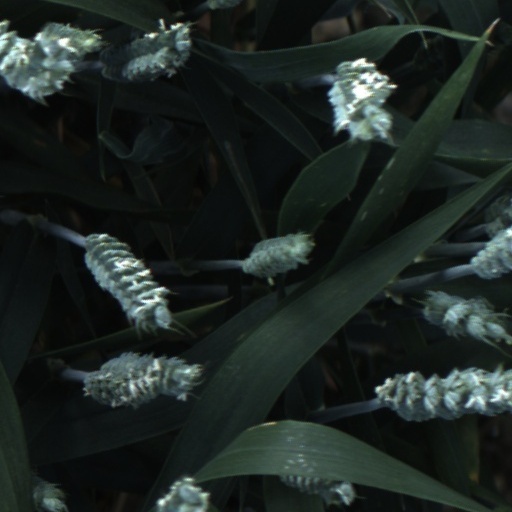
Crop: wheat